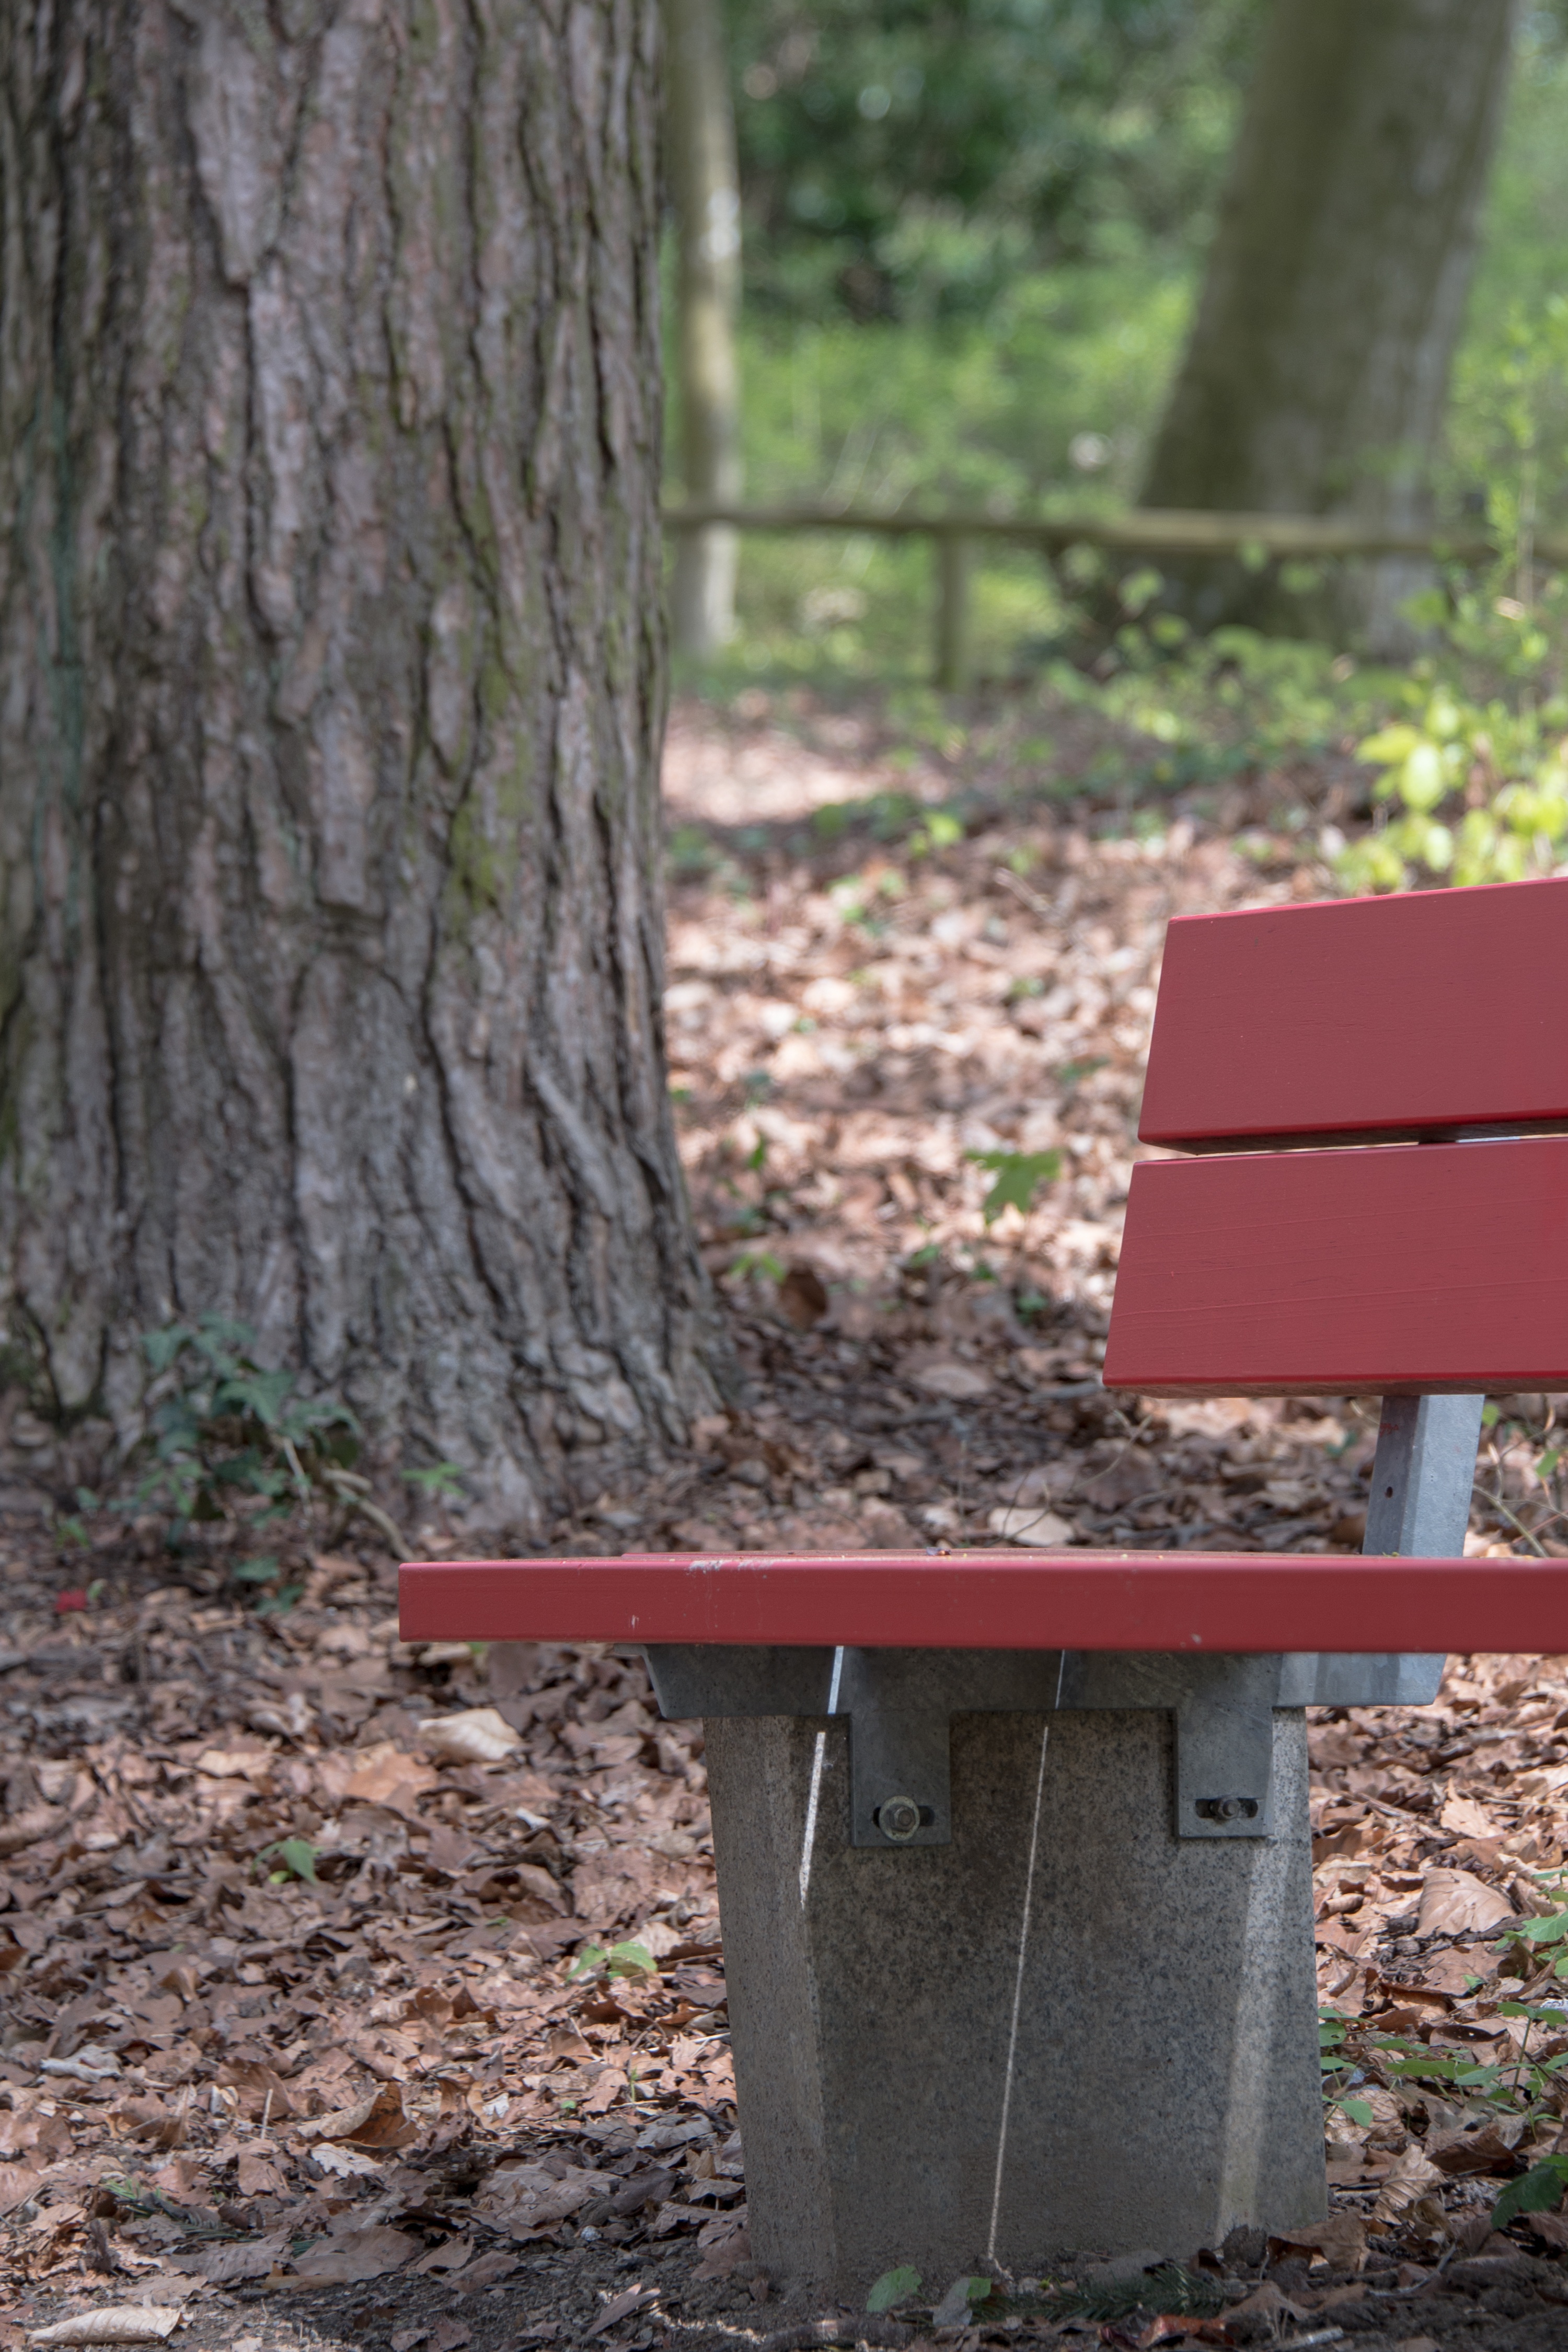
tree, nature, forest, plant, wood, trail, bench, leaf, flower, seat, summer, idyllic, spring, green, autumn, park, rest, season, park bench, sit, bank, relaxation, break, woodland, resting place, recovery, forest path, garden bench, seating furniture, woody plant